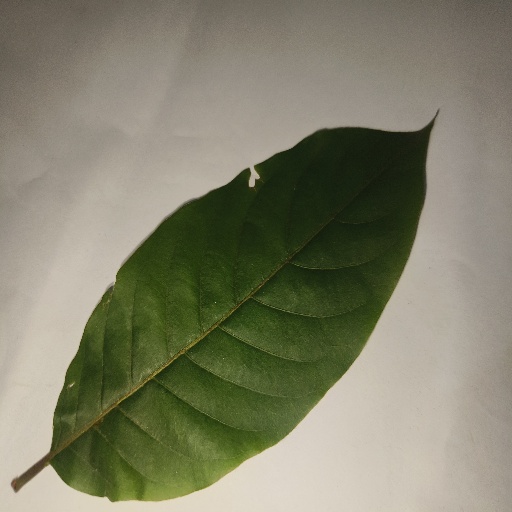
Species: HariTaki
Leaf condition: Shot Hole